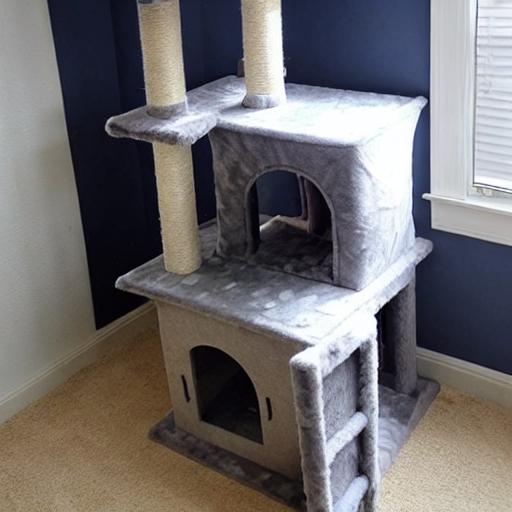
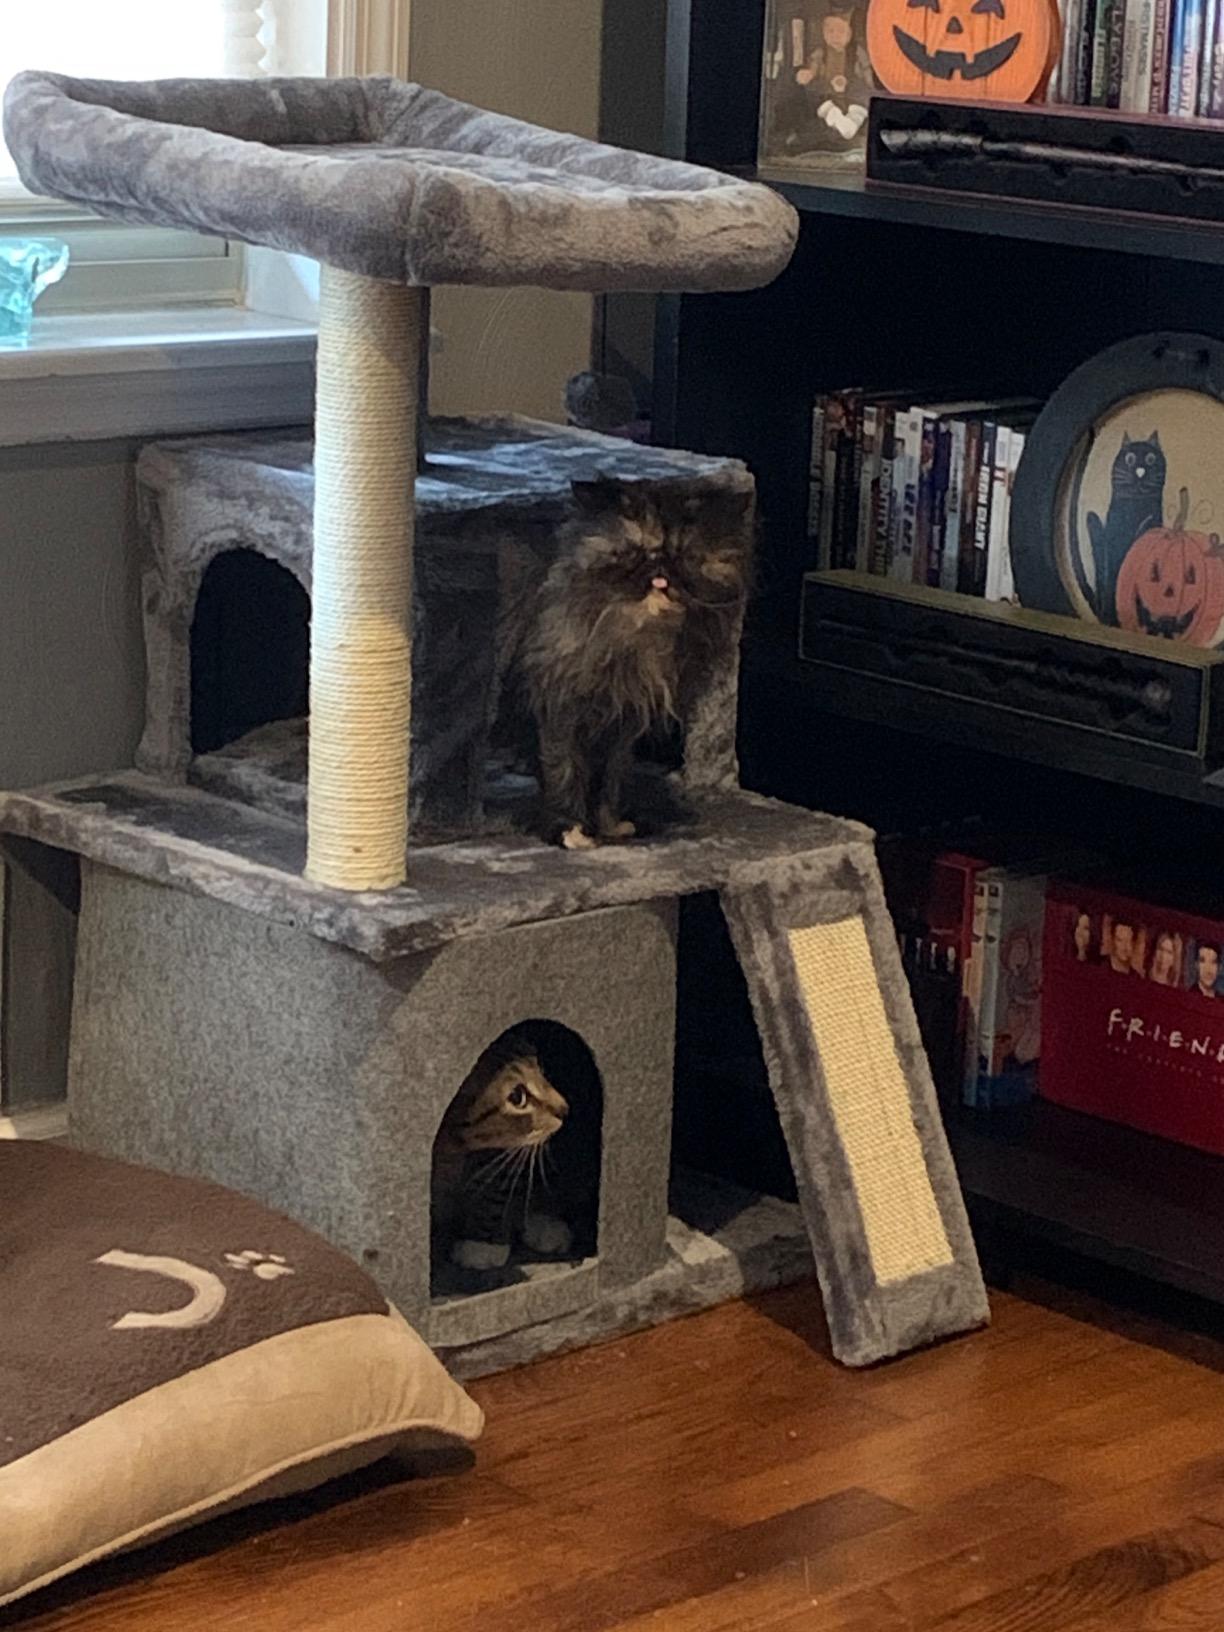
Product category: items_cat tree
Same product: no